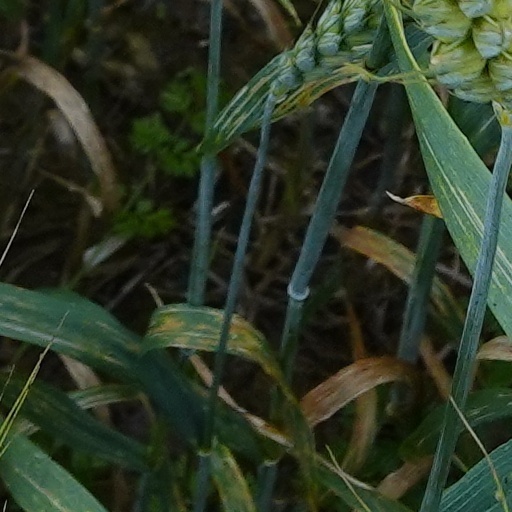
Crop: wheat